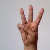
The image shows a hand gesture representing the letter 'W' in Indian Sign Language.